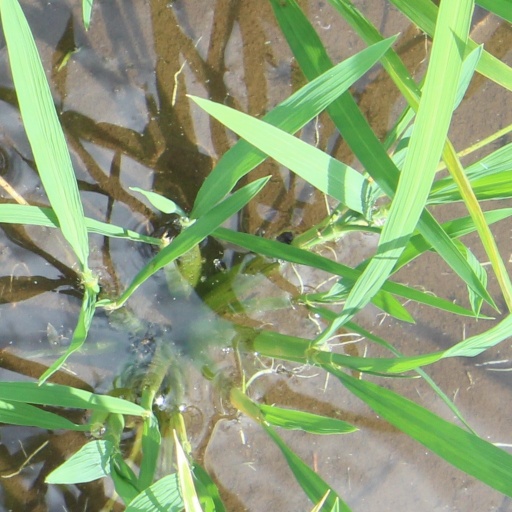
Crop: rice